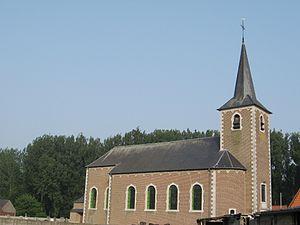
Dormaal est une section de la ville belge de Léau située en Région flamande dans la province du Brabant flamand.